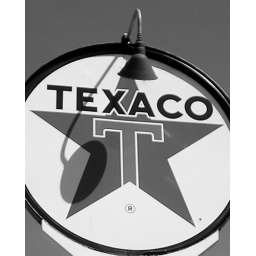
Television was in black in white when I was a child. I knew the Texaco star was red, because the jingle told me so.